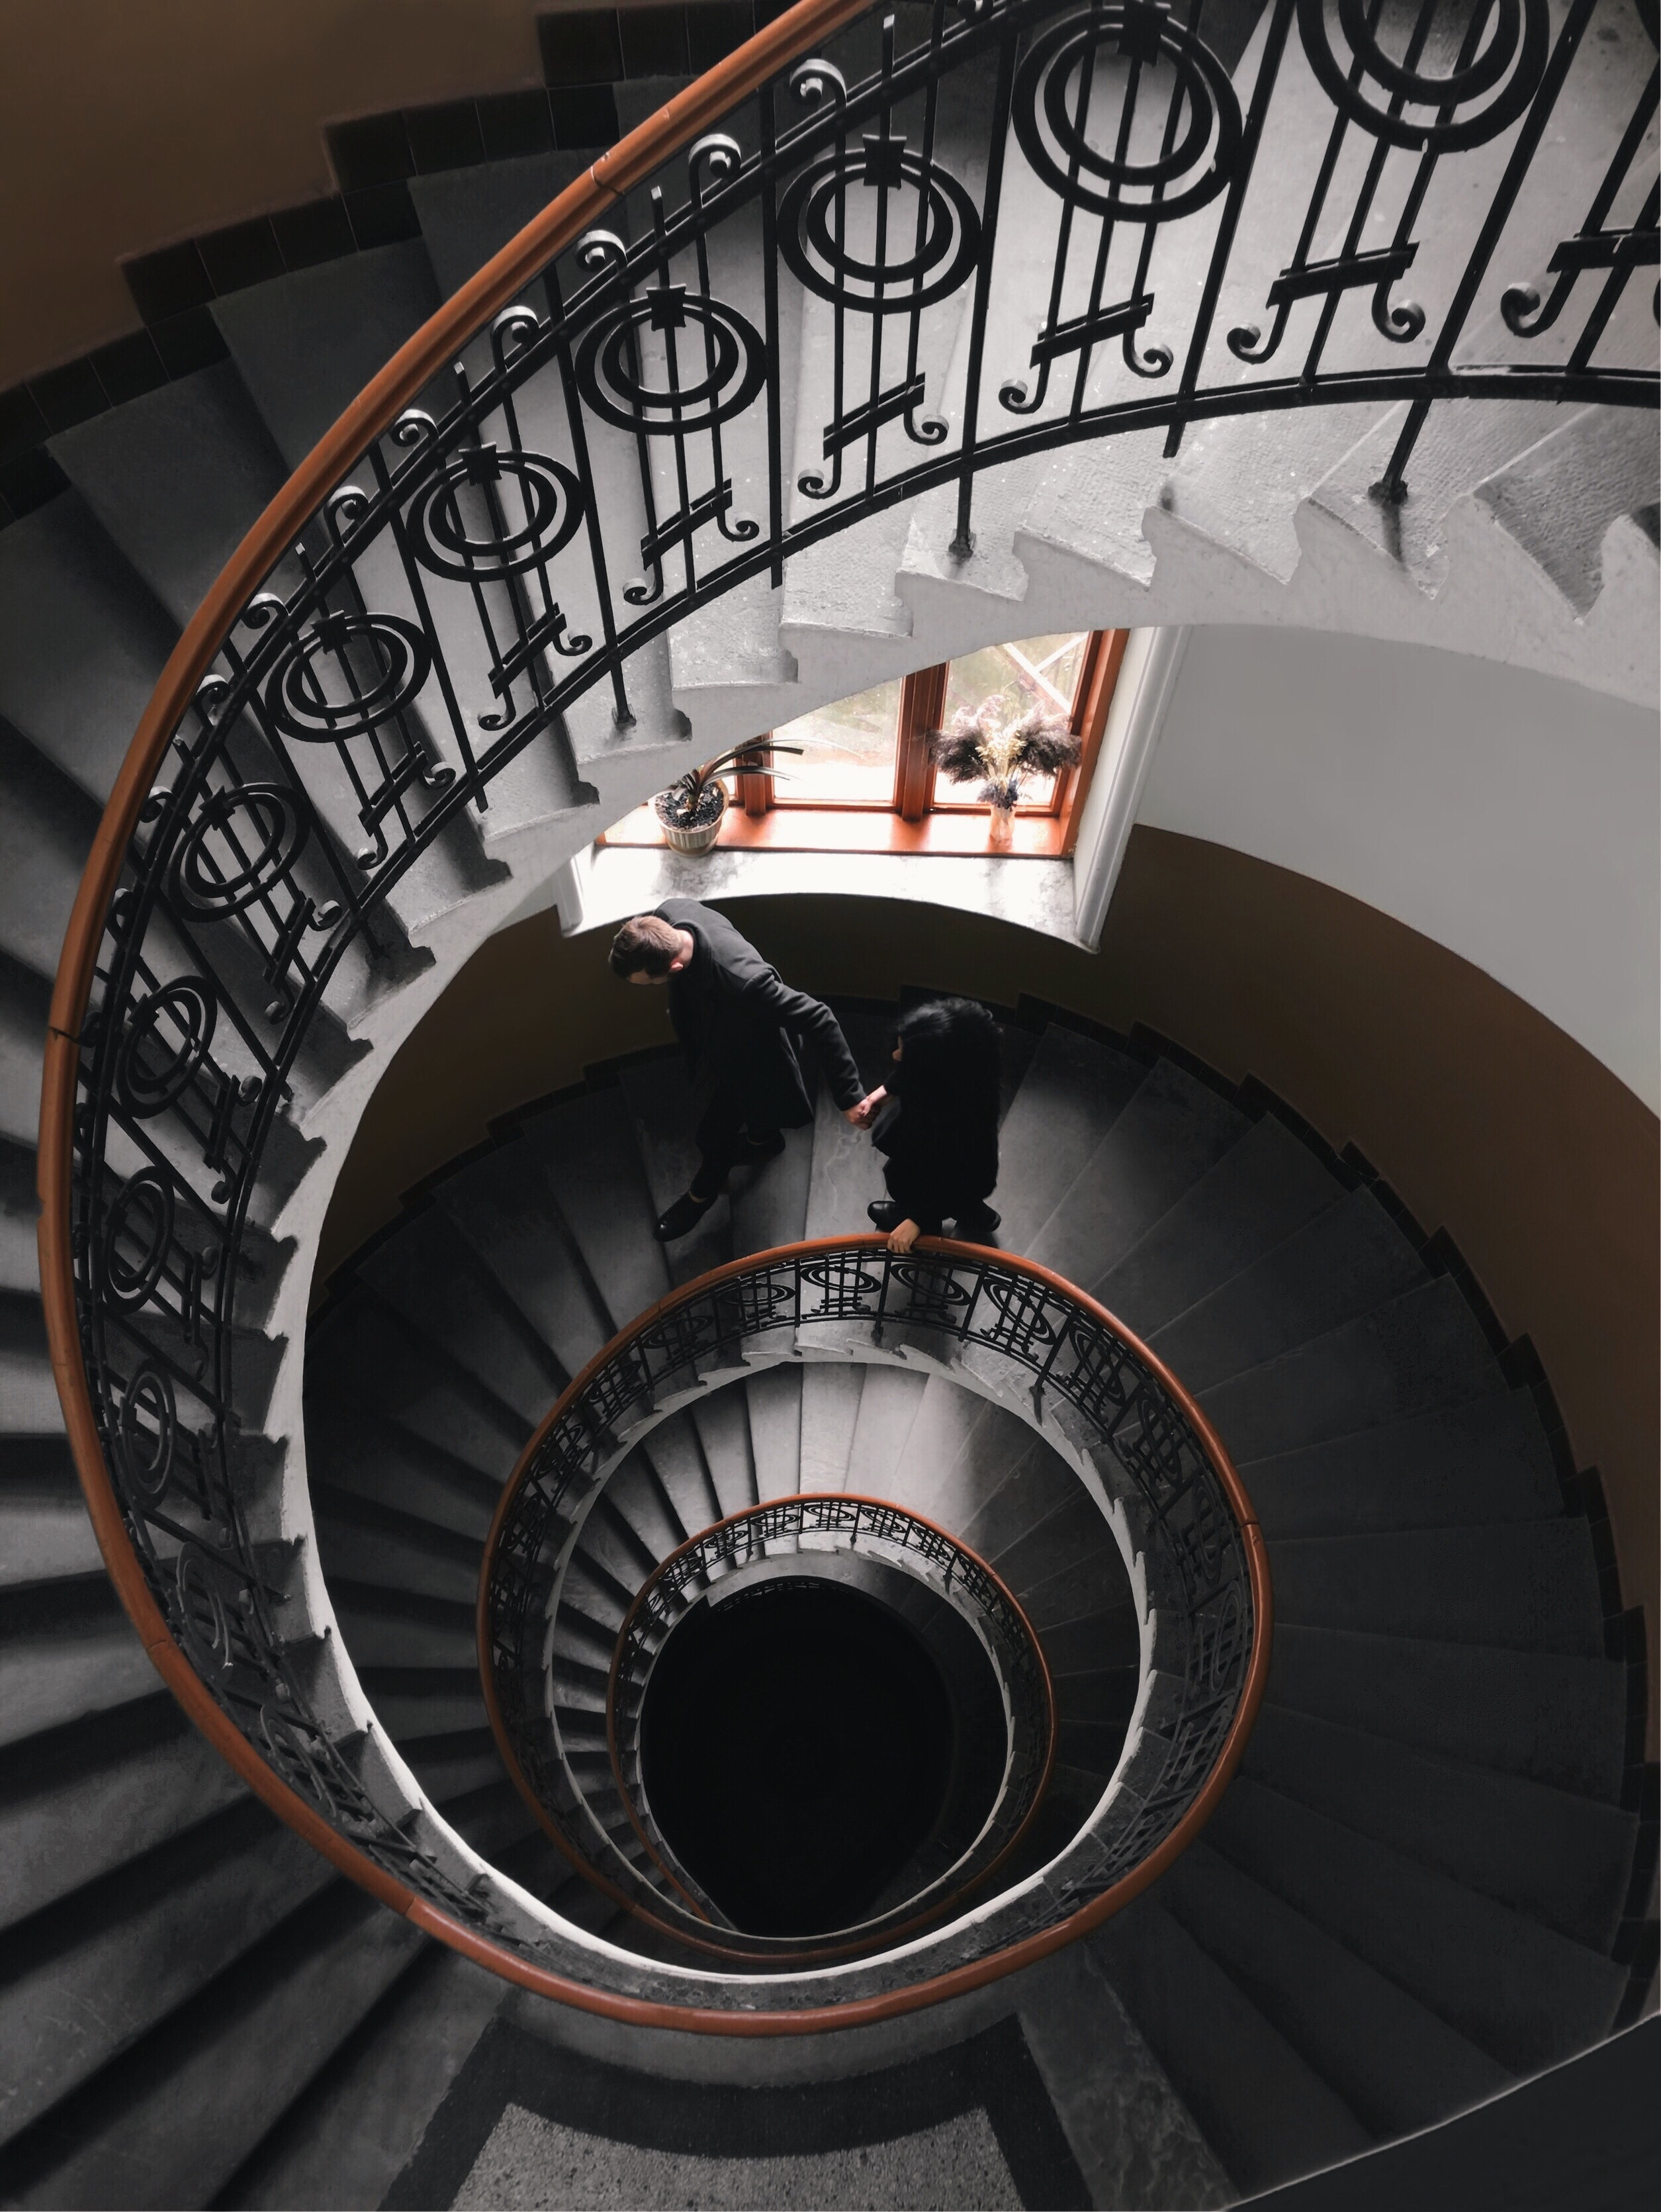
stairs, spiral, architecture, handrail, baluster, building, circle